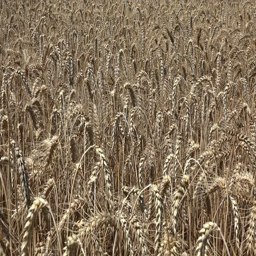
wheat field at a sunny summer day